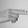
ASL letter: H